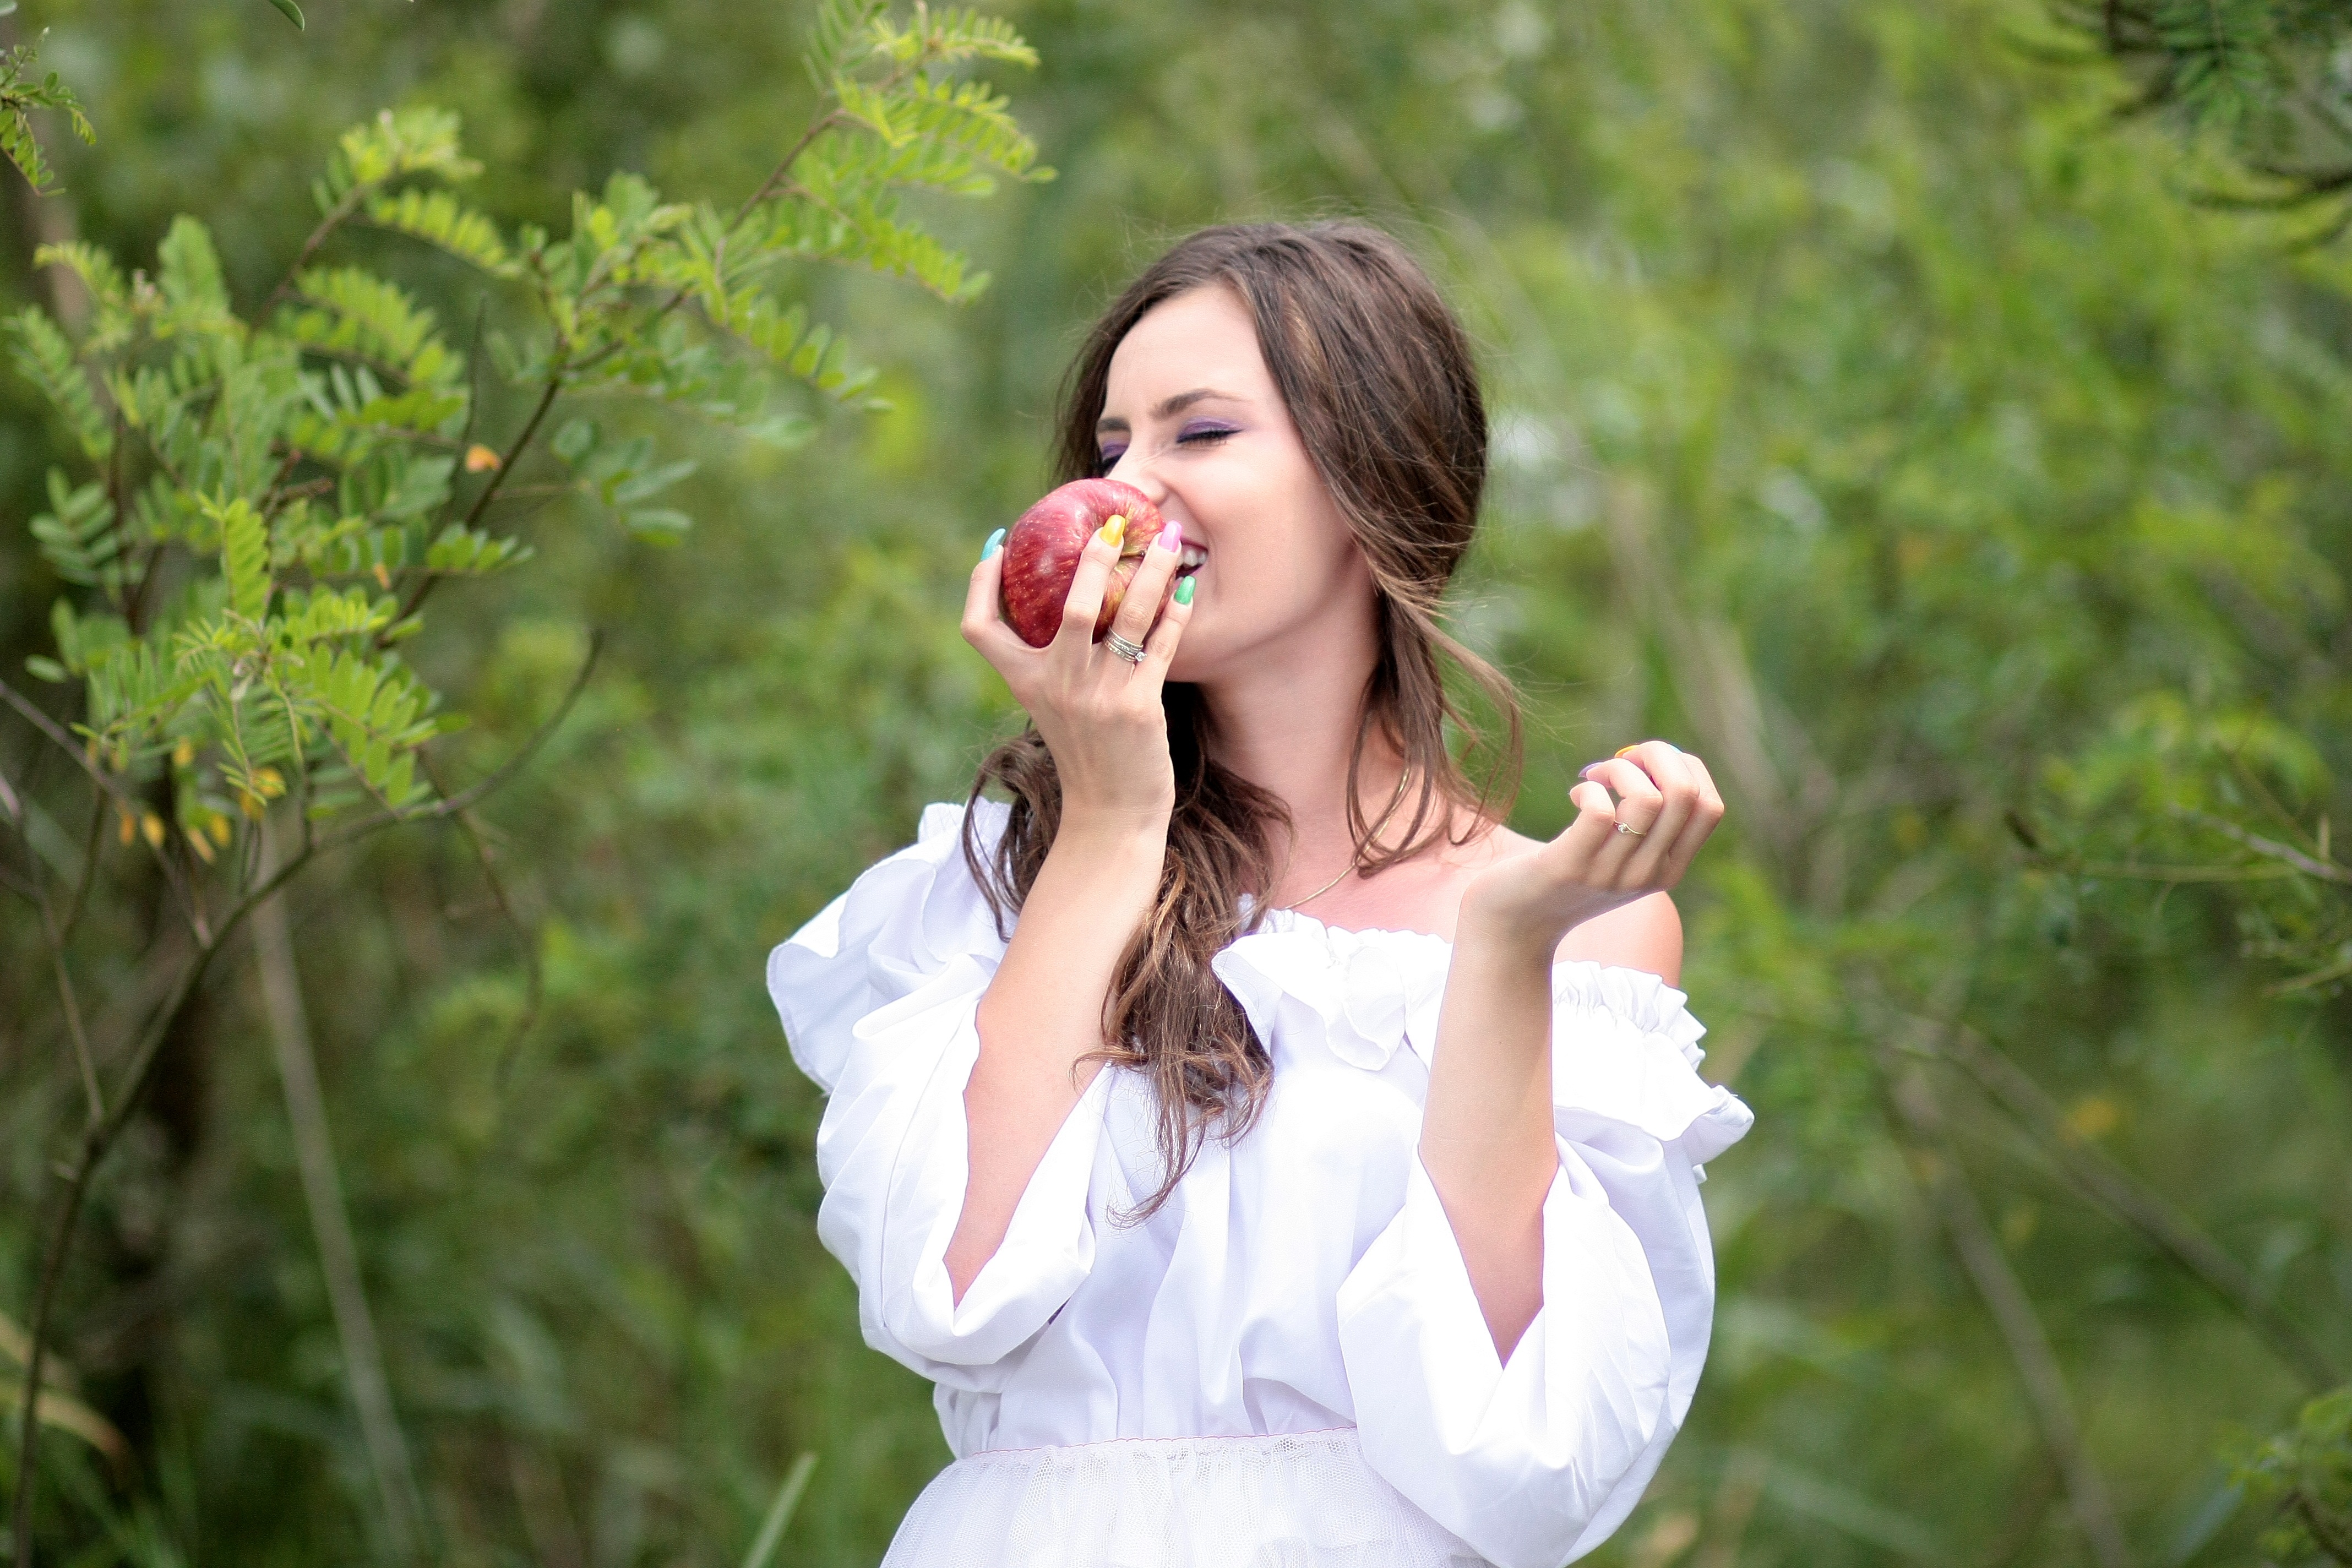
forest, person, girl, woman, photography, meadow, flower, portrait, model, romance, bride, dress, beauty, march, interaction, photo shoot, snow white, portrait photography